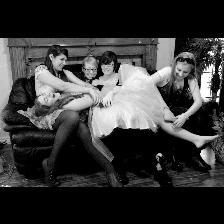
Label: Human